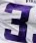
Number: 3